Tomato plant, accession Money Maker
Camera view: bottom (45 deg); turntable rotation: 180 degrees
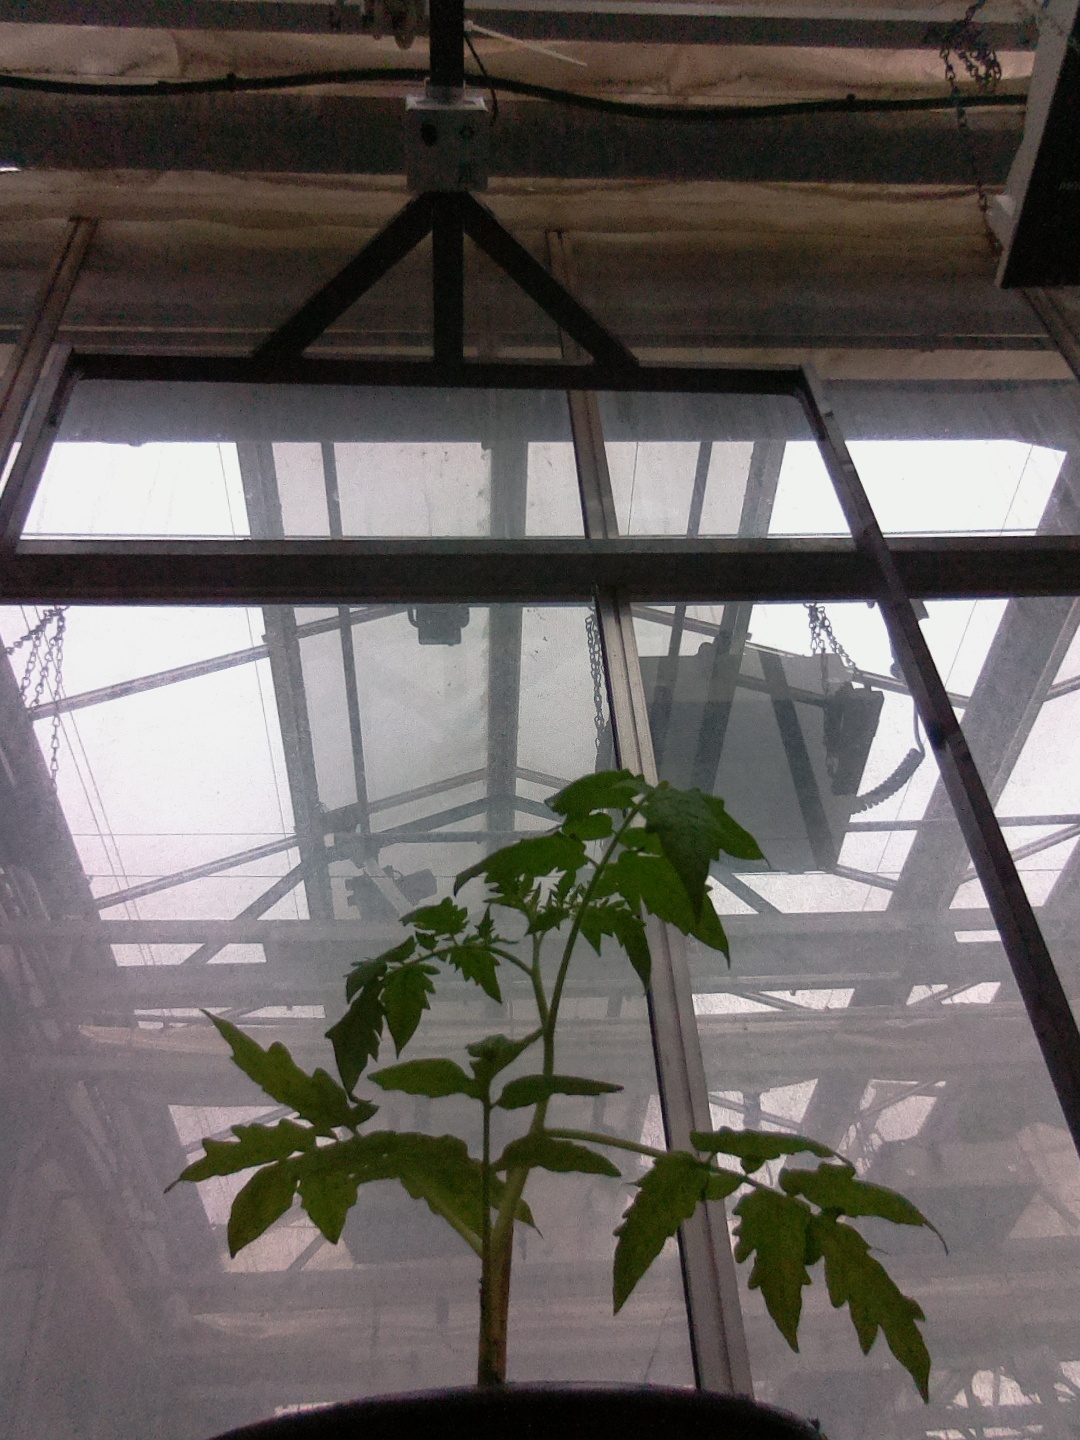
BBCH growth stage 13: 6 of true leaves visible